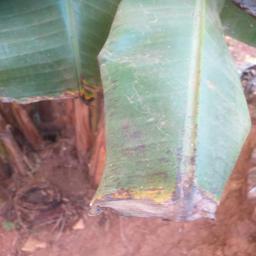
Label: MALBHOG LEAF